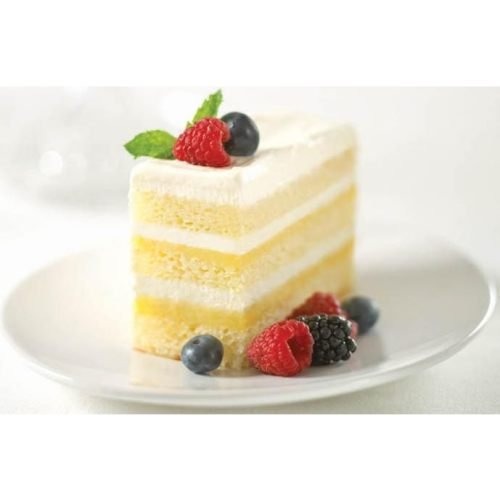
Item Name: The Original Cakerie Lemon and Cream Dessert Shortcake -- 2 per case.
Bullet Point: Ships frozen, CANNOT be cancelled after being processed.
Product Description: The Original Cakerie Lemon and Cream Dessert Shortcake -- 2 per case. Homemade Taste With Fresh Ingredients That Include All Natural Flavours, Natural Colors, No Artificial Trans Fats And Kosher Certified. Super Size Cakes Afford The Quality, Flexibility And Versatility That Allow Our Customers To Offer High Quality Dessert.
Value: 2.0
Unit: Count

Price: 248.93